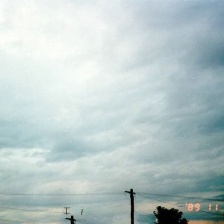
Cloud type: Nimbostratus